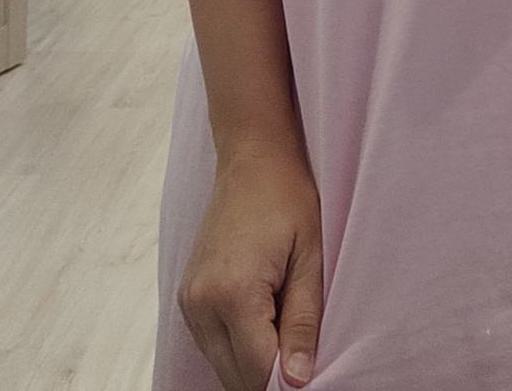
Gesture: no_gesture